Brian A. Jackson

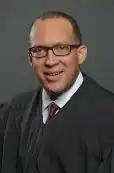

Brian Anthony Jackson (born 1960) is an American lawyer who serves as a United States district judge of the United States District Court for the Middle District of Louisiana.